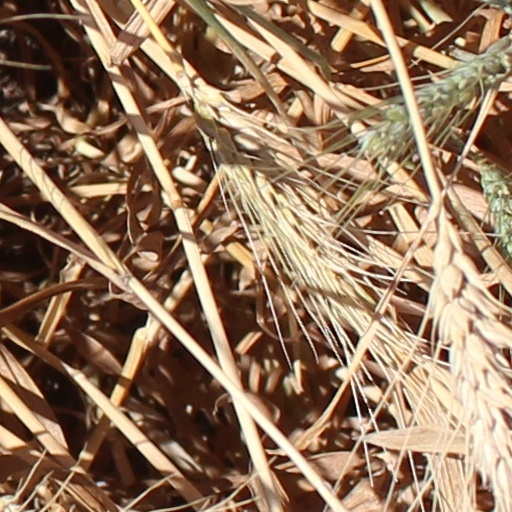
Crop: wheat